Thomas Heller

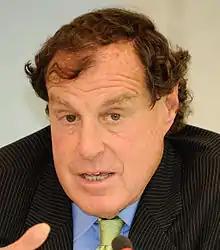

Thomas C. Heller (born February 27, 1944) is a climate policy lawyer and academic. He currently serves as the chairman of the board for Climate Policy Initiative, an organization he founded in 2009 that works to improve energy and land use policies, with offices and programs in Brazil, China, Europe, India, and Indonesia, and the United States.